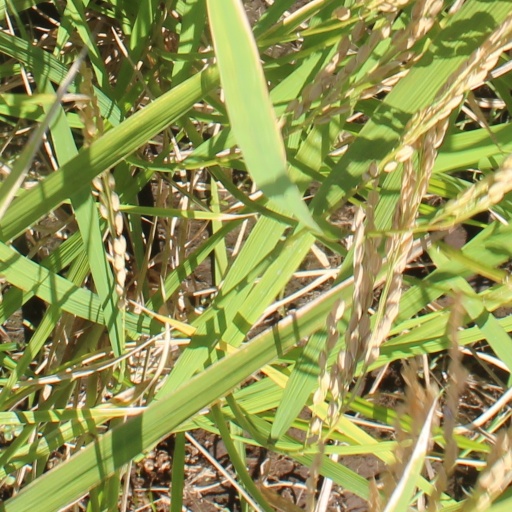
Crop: rice